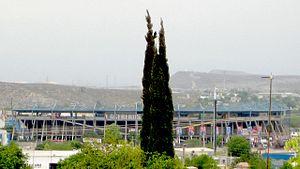
Les Acereros de Monclova sont un club mexicain de baseball de la Ligue mexicaine de baseball située à Monclova. Les Acereros évoluent à domicile à l'Estadio Monclova, enceinte de 11 000 places.